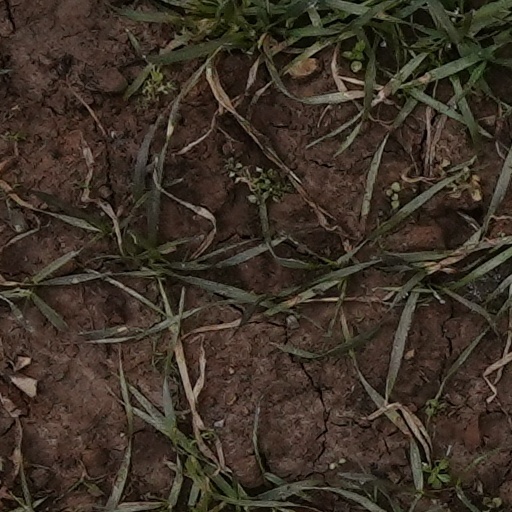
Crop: wheat